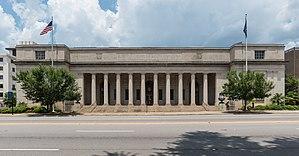
La Caroline du Sud est un État du Sud des États-Unis, dont la capitale et la plus grande ville est Columbia. Avec une population de 4 625 364 habitants en 2010 sur une superficie de 82 965 km², l'État est le 24ᵉ du pays par sa population et le 40ᵉ par sa taille. Divisé en 46 comtés, il est bordé à l'ouest et au sud par la Géorgie, au nord par la Caroline du Nord et à l'est par l'Océan Atlantique. La Caroline du Sud fait partie des Treize Colonies qui fondèrent les États-Unis à la suite de la Guerre d'indépendance. En raison de son climat subtropical humide, l'État est fréquemment touché par des tornades et des cyclones tropicaux durant les mois d'été.